Naval history of World War II

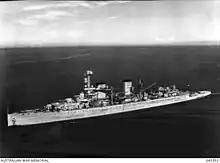
The in 1941

Germany's main naval weapon was the U-boat; its main mission was to cut off the flow of supplies and munitions reaching Britain by sea. Submarine attacks on Britain's vital maritime supply routes in the "Battle of the Atlantic" started immediately at the outbreak of war. Although they were hampered initially by the lack of well-placed ports from which to operate, that changed when France fell in 1940 and Germany took control of all the ports in France and the Low Countries. The U-boats had such a high success rate at first that the period to early 1941 was known as the First Happy Time. The "Kriegsmarine" was responsible for coastal artillery protecting major ports and possible invasion points, and also handled anti-aircraft batteries protecting major ports.